Hugh Wilson (RAF officer)

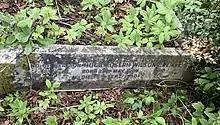
Grave of Hugh Joseph Wilson in Highgate Cemetery

Recalled to active service with the RAF in 1939, Wilson was the Commanding Officer of the Aerodynamic Flight of the RAE at RAF Farnborough.